Dafo Temple (Xinchang)

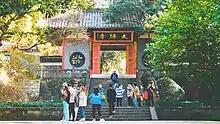
Shanmen

The Dafo Temple is a famous Buddhist temple in Zhejiang and has a long history of more than 1600 years. This Temple is the symbol of the Xinchang County and it attracts tens of thousands of visitors every year. Recently, the temple and its surroundings have been used as a location for movies and filming, because of its natural environment.